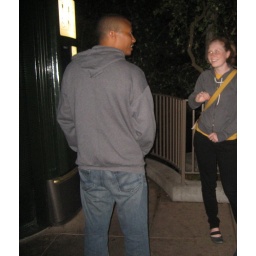
right after opening the door on a couple from europe making out in the public restroom outside coit tower